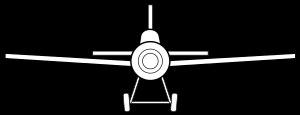
En aéronautique, le dièdre est l'angle formé par le plan de chaque aile et le plan horizontal.